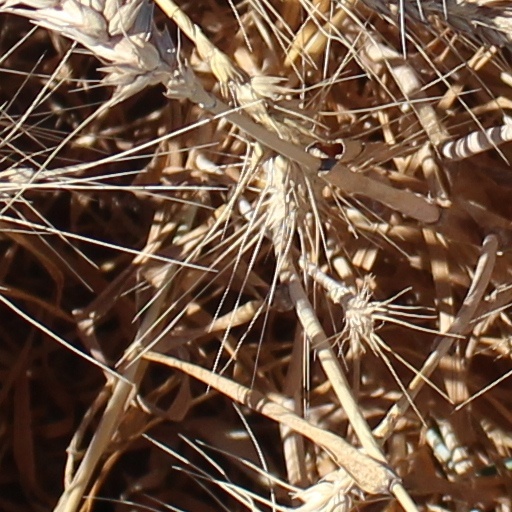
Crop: wheat